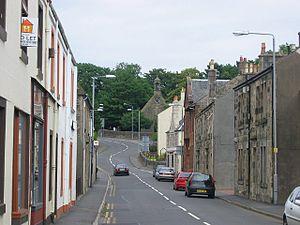
Lochwinnoch est un village d'Écosse, situé dans le council area et région de lieutenance du Renfrewshire.